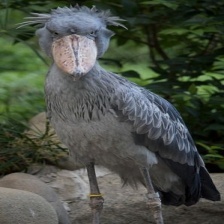
Species: SHOEBILL
Scientific name: BALAENICEPS REX